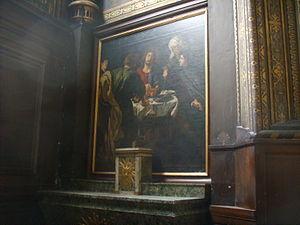
L’église Saint-Eustache est une église de Paris. Elle est située 146 rue Rambuteau dans le 1ᵉʳ arrondissement au cœur du quartier des Halles.